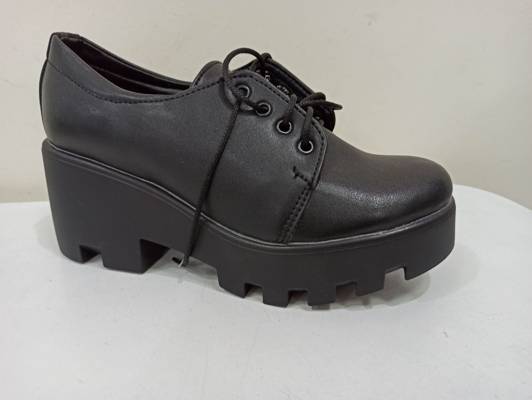
Waste category: clothes